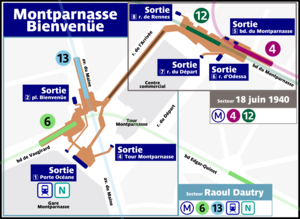
Plan schématique des couloirs de la station de métro Montparnasse-Bienvenüe, à Paris, France.
Montparnasse - Bienvenüe est une station des lignes 4, 6, 12 et 13 du métro de Paris, située à la limite des 6ᵉ, 14ᵉ et 15ᵉ arrondissements de Paris.